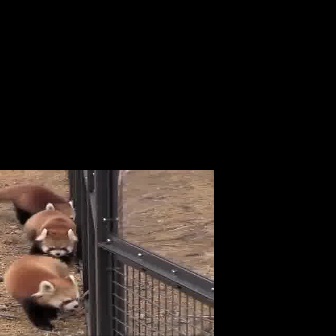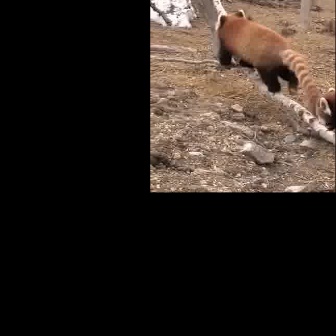
  Please identify the target specified by the bounding box [3,254,81,332] in the first image and locate it in the second image. Return the coordinates in [x_min,y_min,x_max,y_max] format.
Answer: [214,8,322,117]